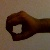
The image shows a hand gesture representing the number 0 in Indian Sign Language.